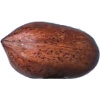
Label: Nut Pecan 1